Schweizer SGS 1-34

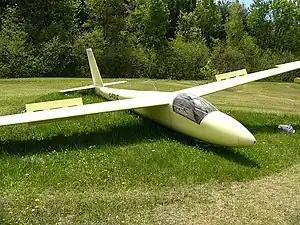
SGS 1-34 with air brakes deployed

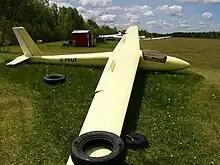
Schweizer SGS 1-34 showing wing planform. The tire is used to secure the wing in windy conditions

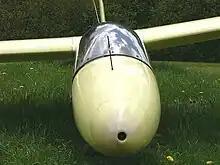
Schweizer SGS 1-34, front view showing air vent intake with pitot tube mounted inside

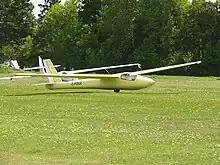
Schweizer SGS 1-34 on take-off

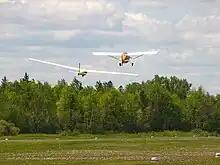
Schweizer SGS 1-34 being towed by a Champion 7GCAA Citabria

The Schweizer SGS 1-34 is a United States Standard Class, single-seat, high-wing glider built by Schweizer Aircraft of Elmira, New York.